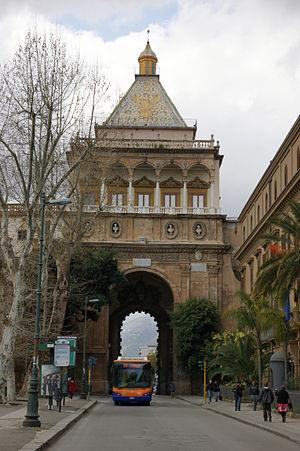
La Porta Nuova, adjacente au Palais des Normands, est depuis des siècles l'accès terrestre le plus important à Palerme.